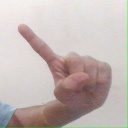
अक्षर: ए